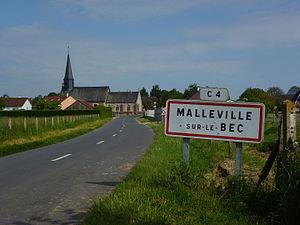
Malleville-sur-le-Bec est une commune française située dans le département de l'Eure, en région Normandie.